Mayburgh Henge

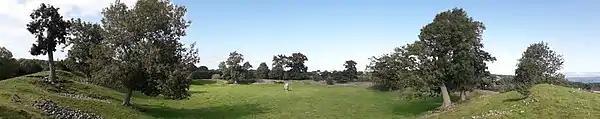
Panorama of the henge showing large circular bank and the centre stone

The site consists of a single circular bank possibly built using cobble stones from the rivers "unlike other henge monuments, where earth from the digging of a ditch is piled up to form a bank." There is no evidence of a ditch at Mayburgh. Clare estimates that the bank contains c20,000 tons of stones (despite many being taken away over the years for other uses), and also points to an alternative theory that suggests that the "bank may have been formed by excavation and re-arrangement of a glacial mound."